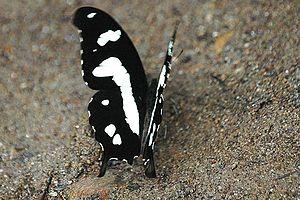
Papilio hesperus est une espèce d'insectes lépidoptères qui appartient à la famille des Papilionidae, à la sous-famille des Papilioninae et au genre Papilio et du sous-genre.